Kwadwo Asamoah

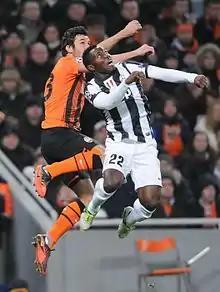
Asamoah (no. 22) versus a Shakhtar Donetsk player in the 2012–13 UEFA Champions League group stage

A dynamic, hardworking, energetic, versatile and tactically intelligent player, Asamoah was primarily known for his pace, strength, stamina, and his outstanding technical characteristics, as well as his ability to read the game; although he primarily served as a ball-winner, these attributes allowed him to be effective both offensively and defensively, and enabled him to play in several positions along the pitch in defence or midfield. A predominantly left-footed player, with Juventus, Asamoah was usually deployed as a full back, wing-back, or wide-midfielder on the left flank, although he had previously also been used in the centre as a defensive, central, box-to-box, or offensive midfielder prior to joining the club, and even in the "mezzala" role. In addition to his physical and athletic attributes, he was a very agile footballer, with good vision and an ability to make attacking runs and get into good offensive positions from which he could create chances for teammates with throughballs or deliveries into the area from the wing; he was also a neat passer, a powerful striker of the ball from distance, and a skilful dribbler. Despite his ability, Asamoah was often sidelined through injury.